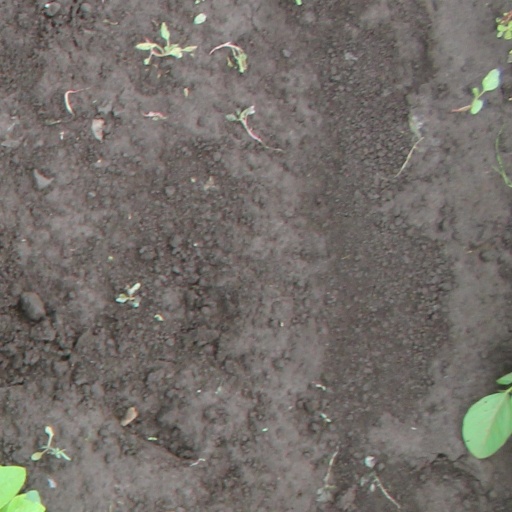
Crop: soybean